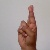
The image shows a hand gesture representing the letter 'R' in Indian Sign Language.